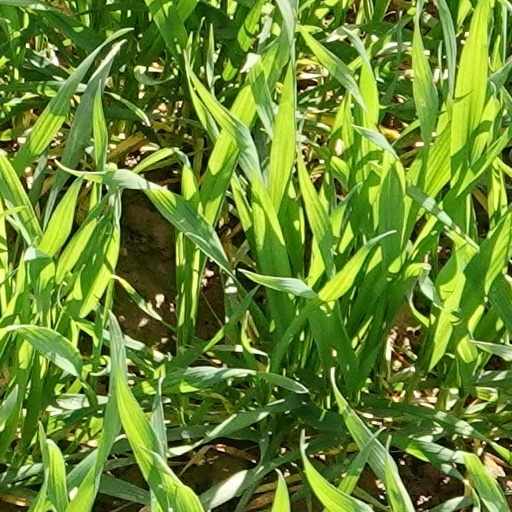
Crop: wheat